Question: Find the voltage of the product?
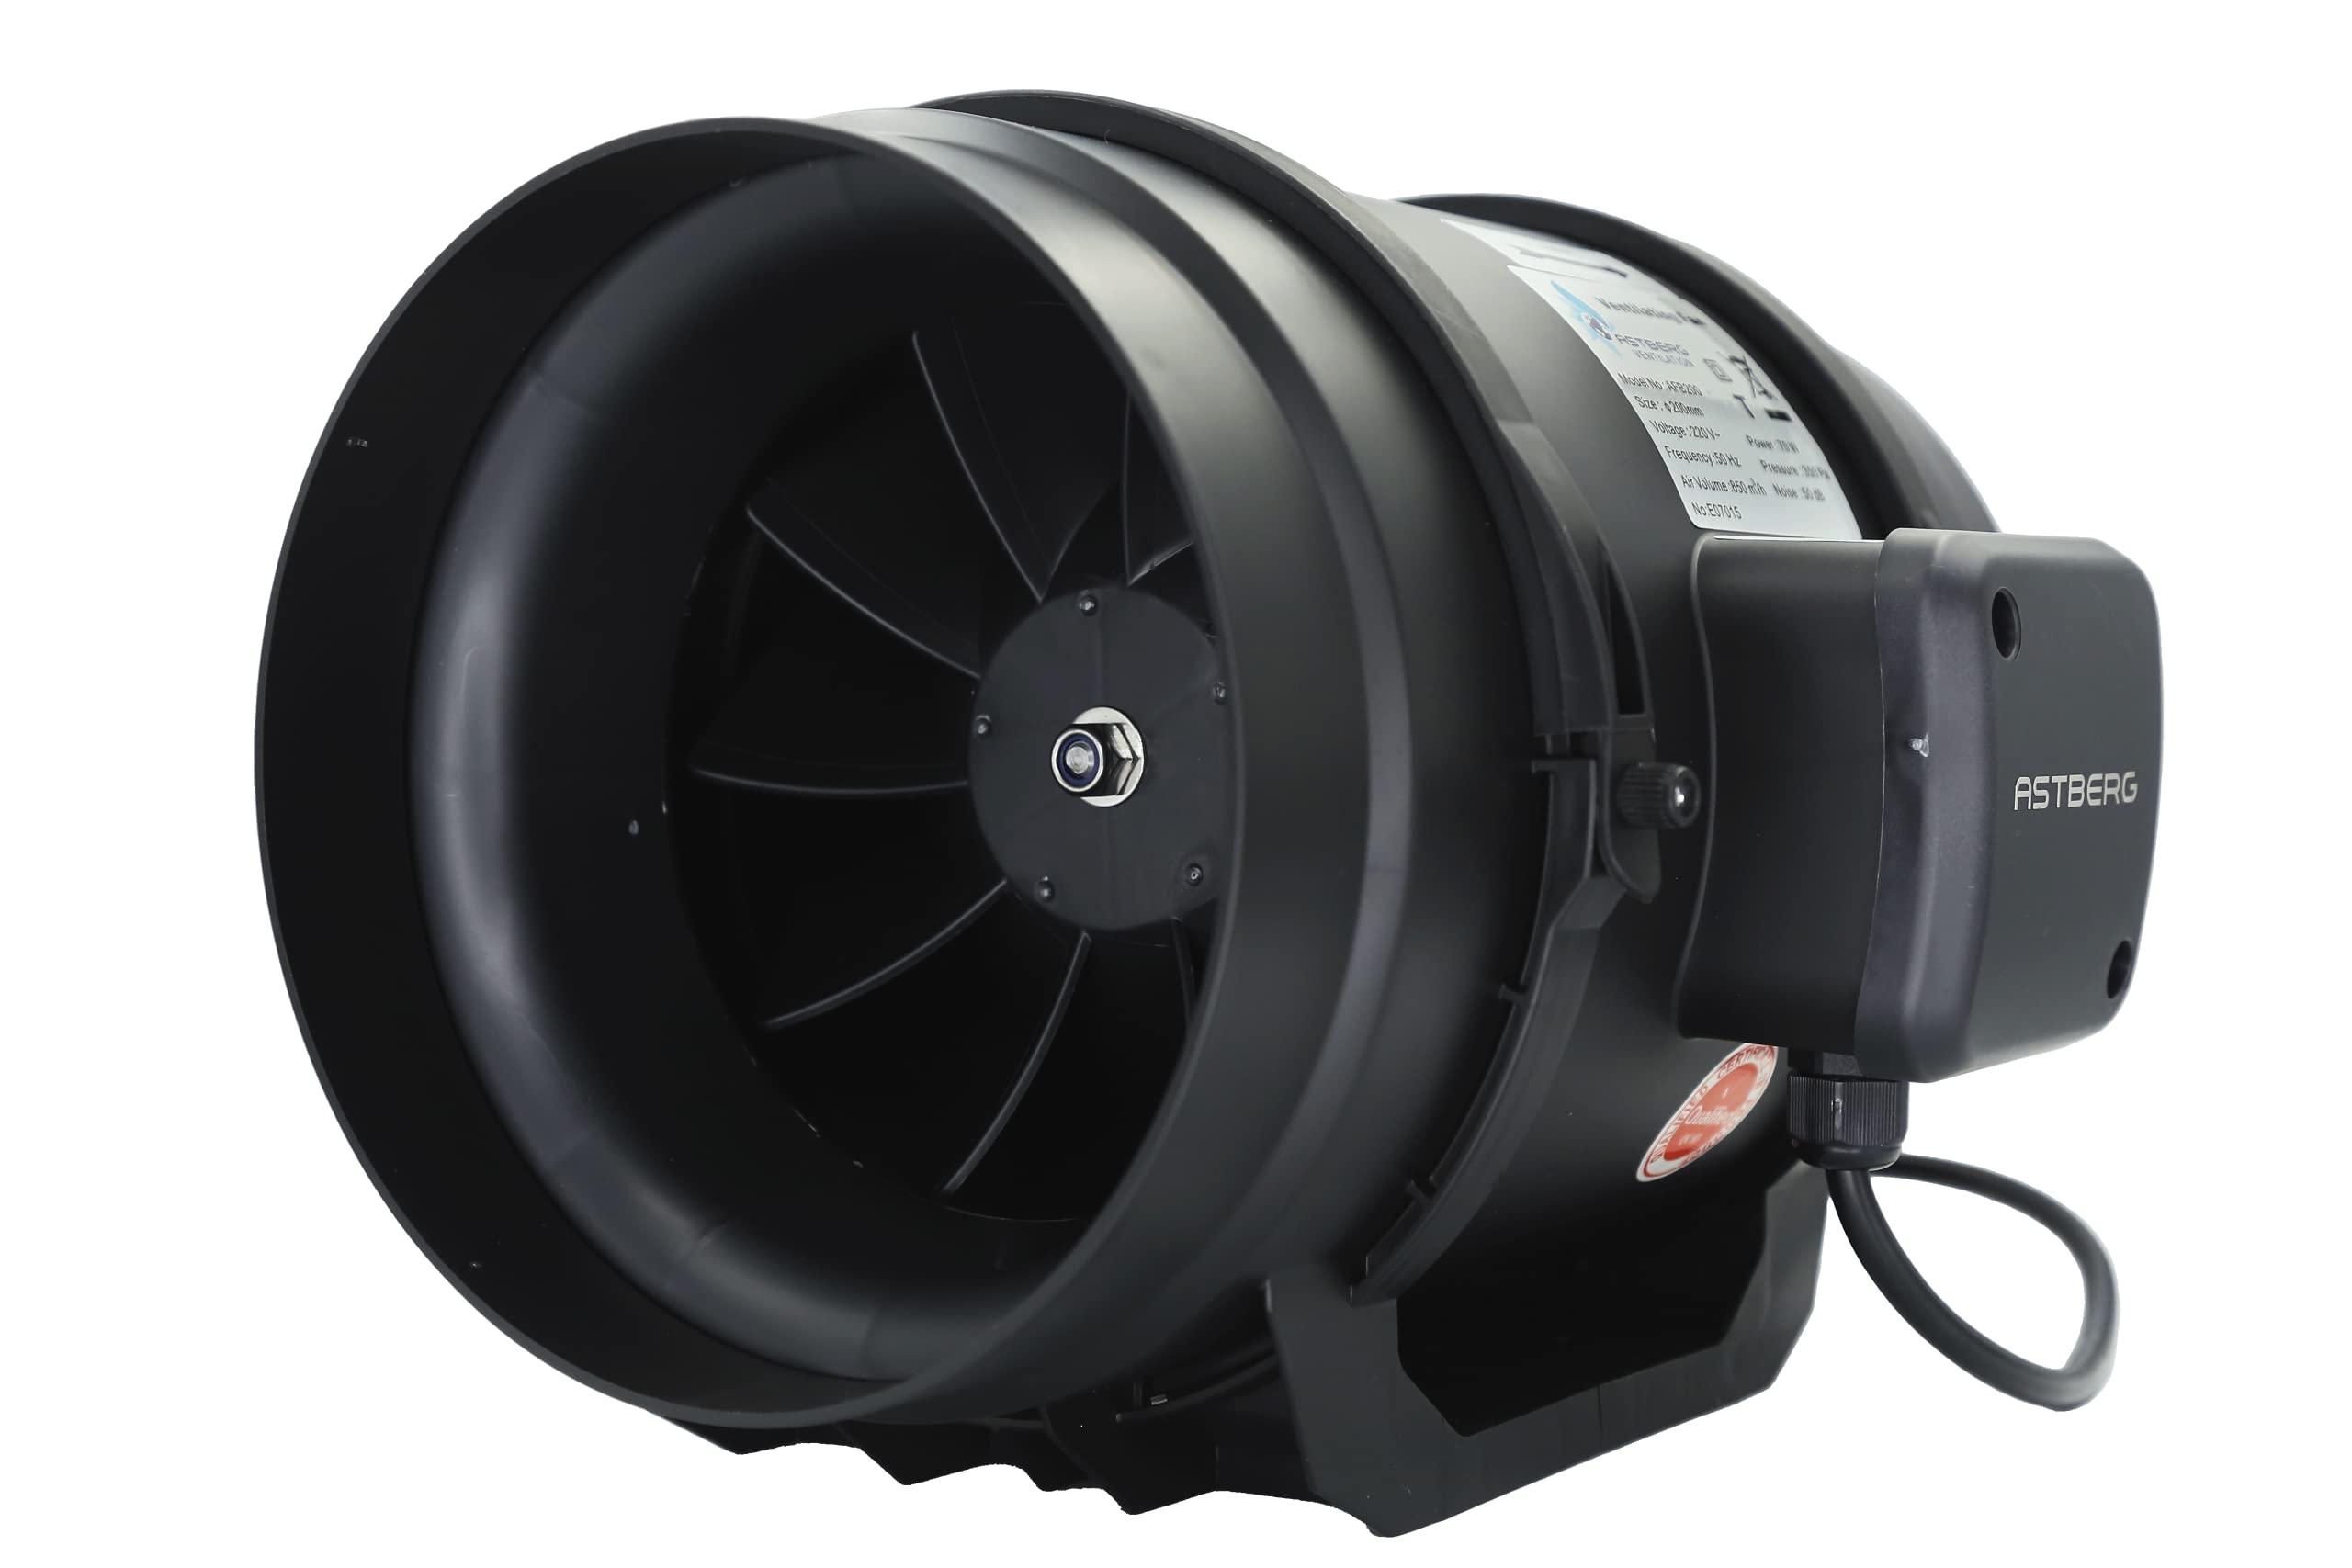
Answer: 220.0 volt